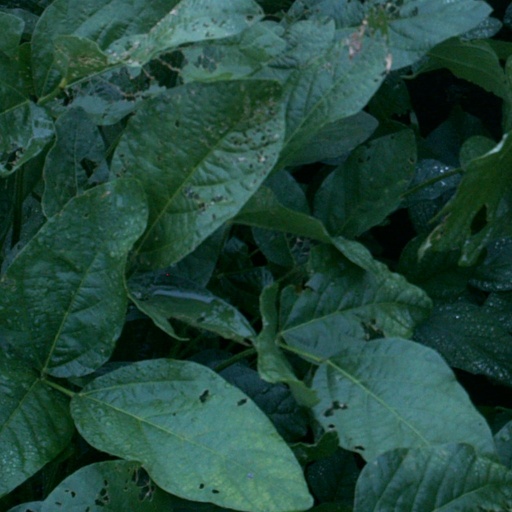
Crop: soybean